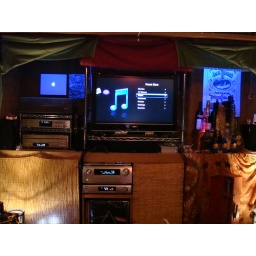
Smallest 7.1ch home theater and Home office in the world